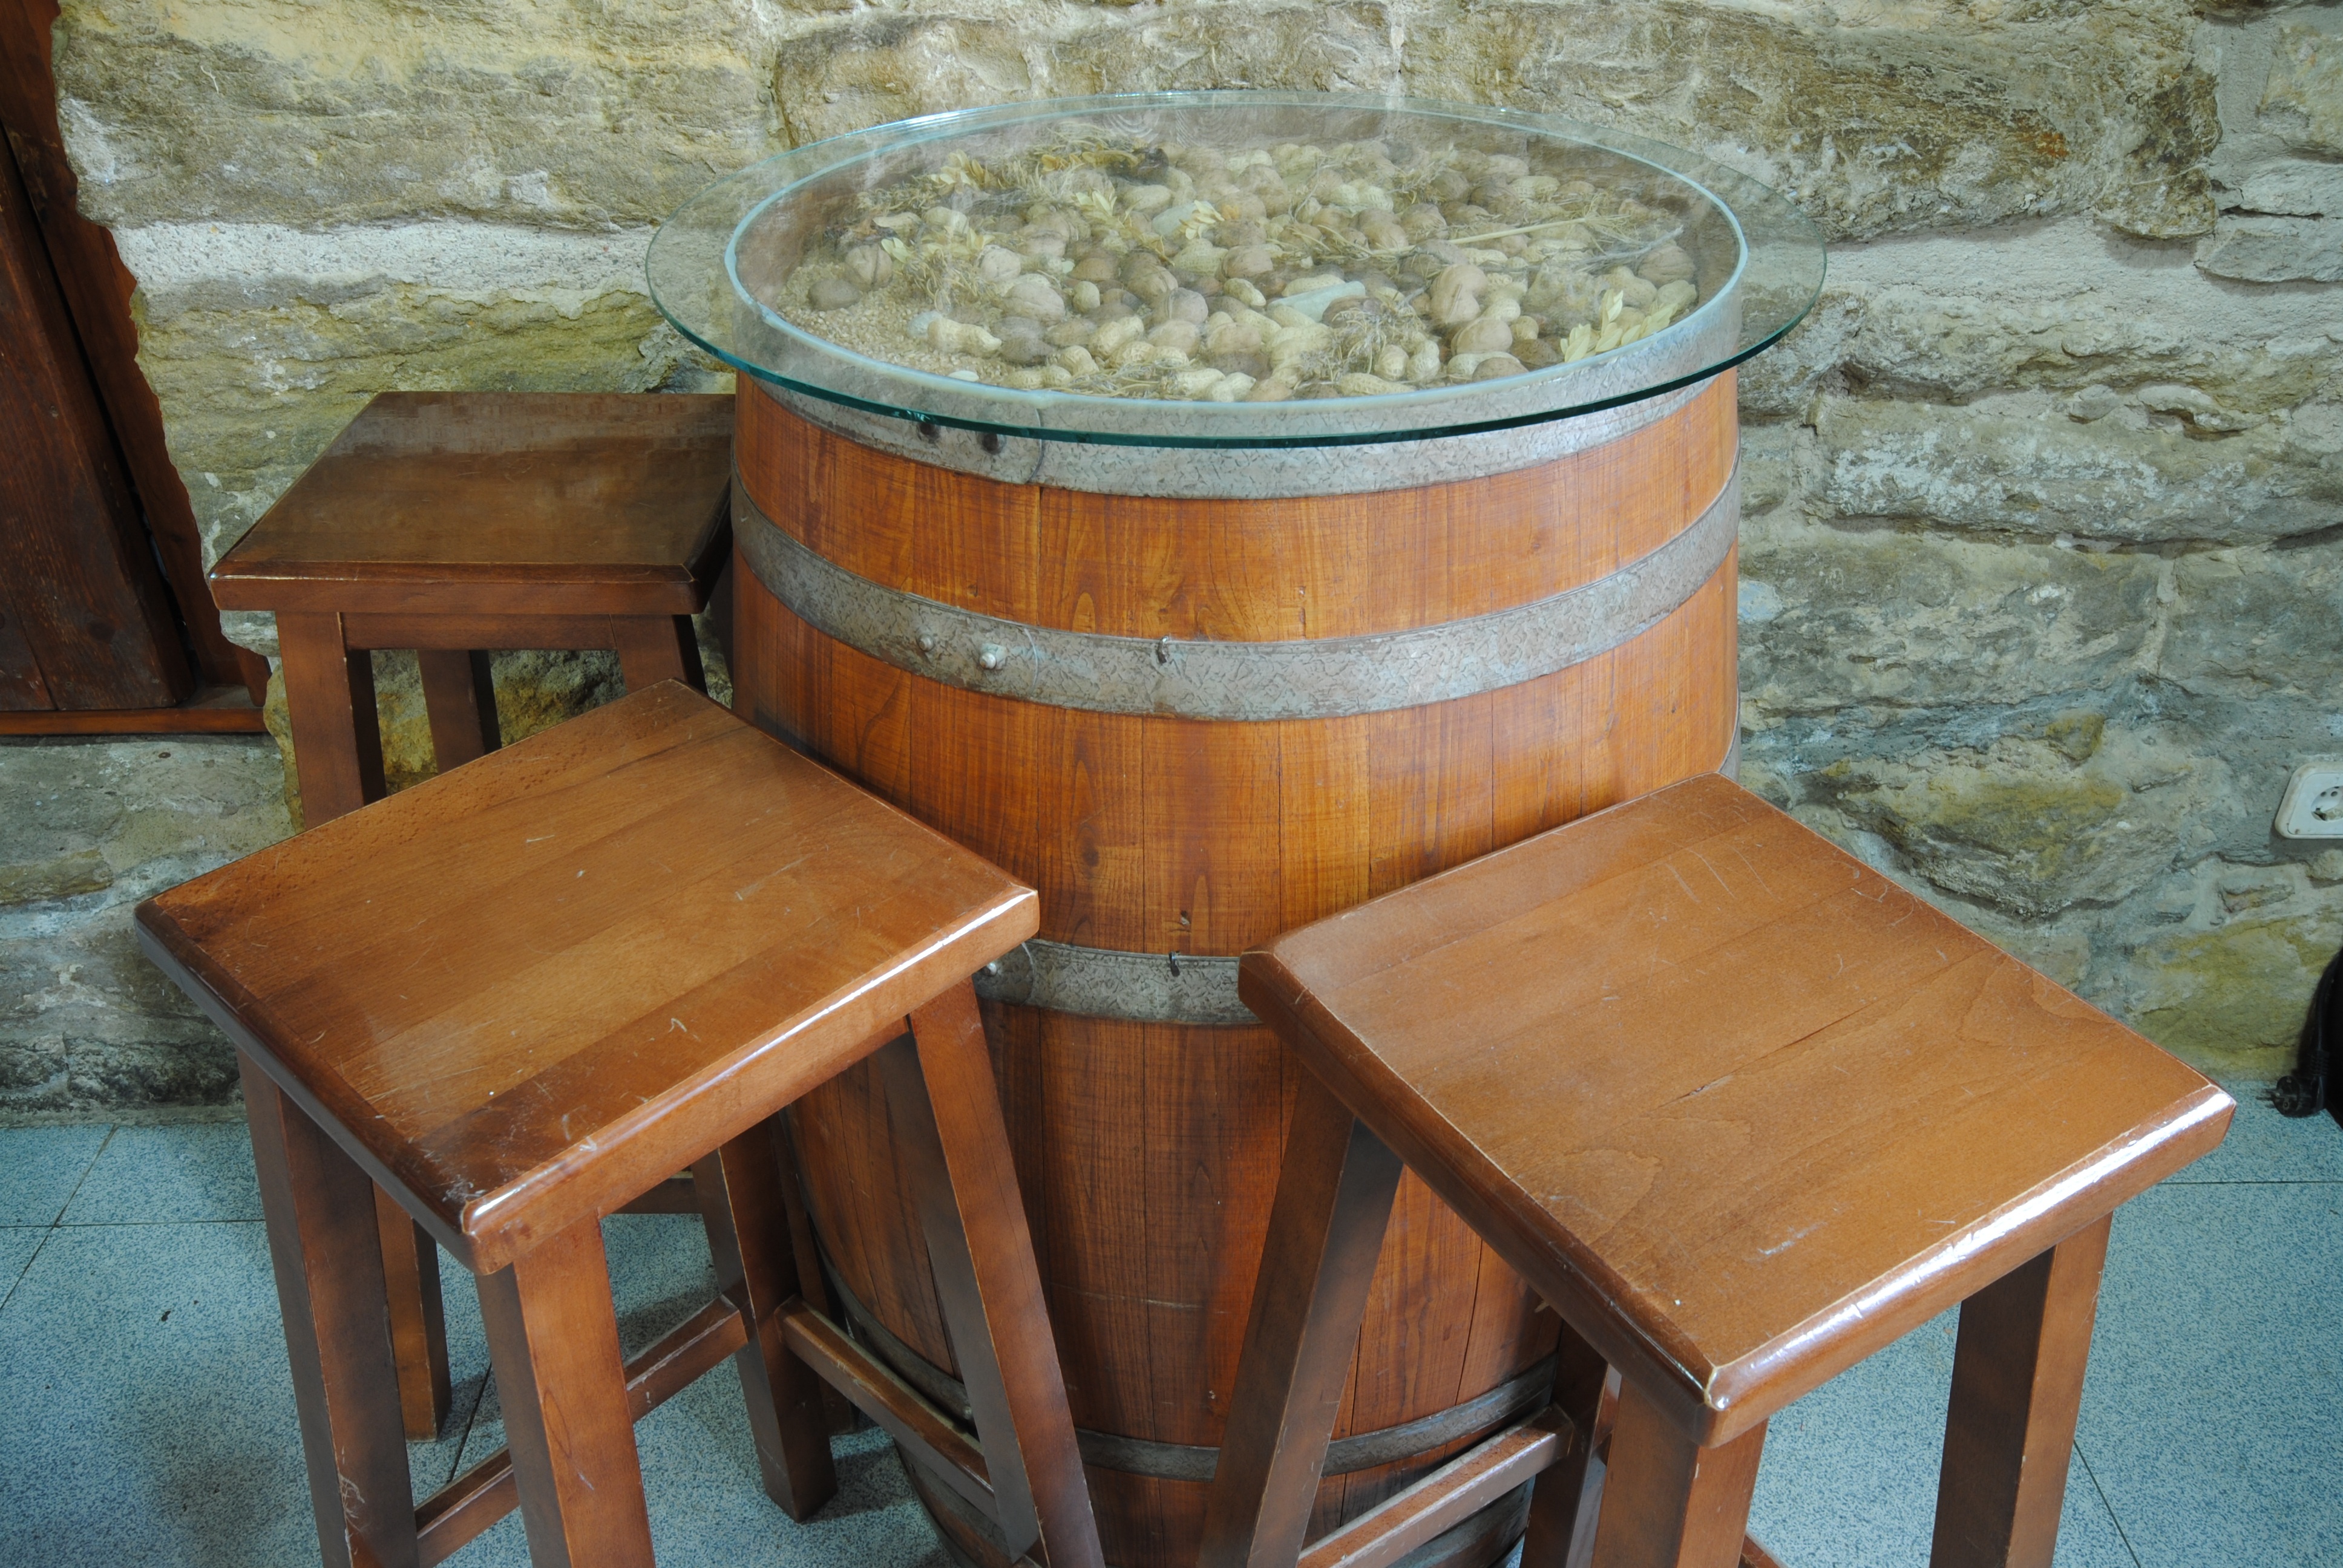
table, wood, chair, restaurant, furniture, barrel, inside, man made object, ager, lopoble